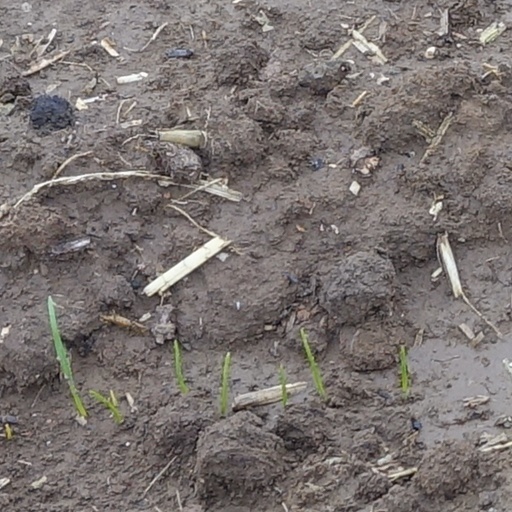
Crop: wheat